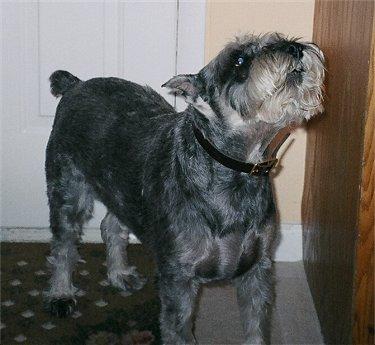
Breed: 220-n000053-standard_schnauzer